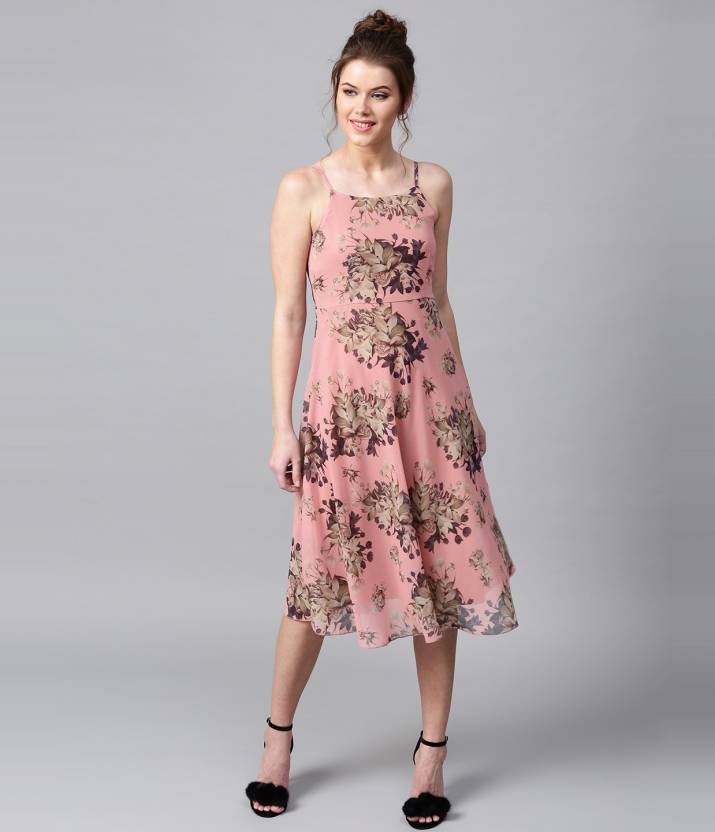
Product: Women Fit and Flare Pink Dress
Price: ₹759
Colors: Pink
Pattern: Floral Print
Description: Millennial Pink Floral Midi Strap Dress with a Square Neck, in Georgette fabric, Polyknit Lining, Shoulder Straps, Midi, Fit and Flare, Zipper Closure, Flared Hemline and features Flared Hem Line
Other details: To Fit Chest(inch): S34, M36, L38, XL40, XXL42